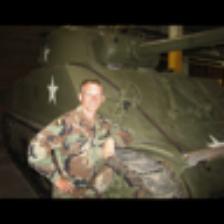
Label: NonHuman